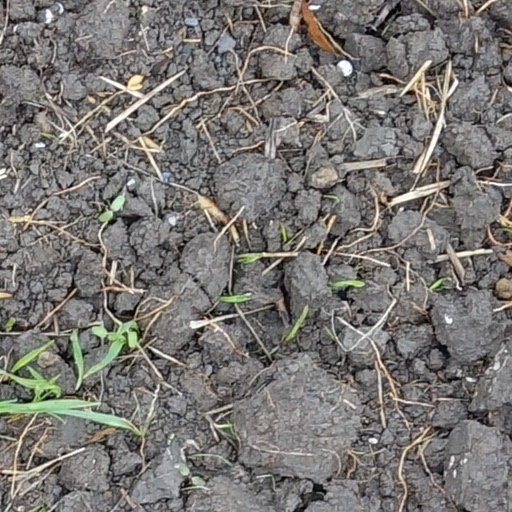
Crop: wheat